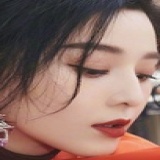
ca sĩ Vương Lạc Đan